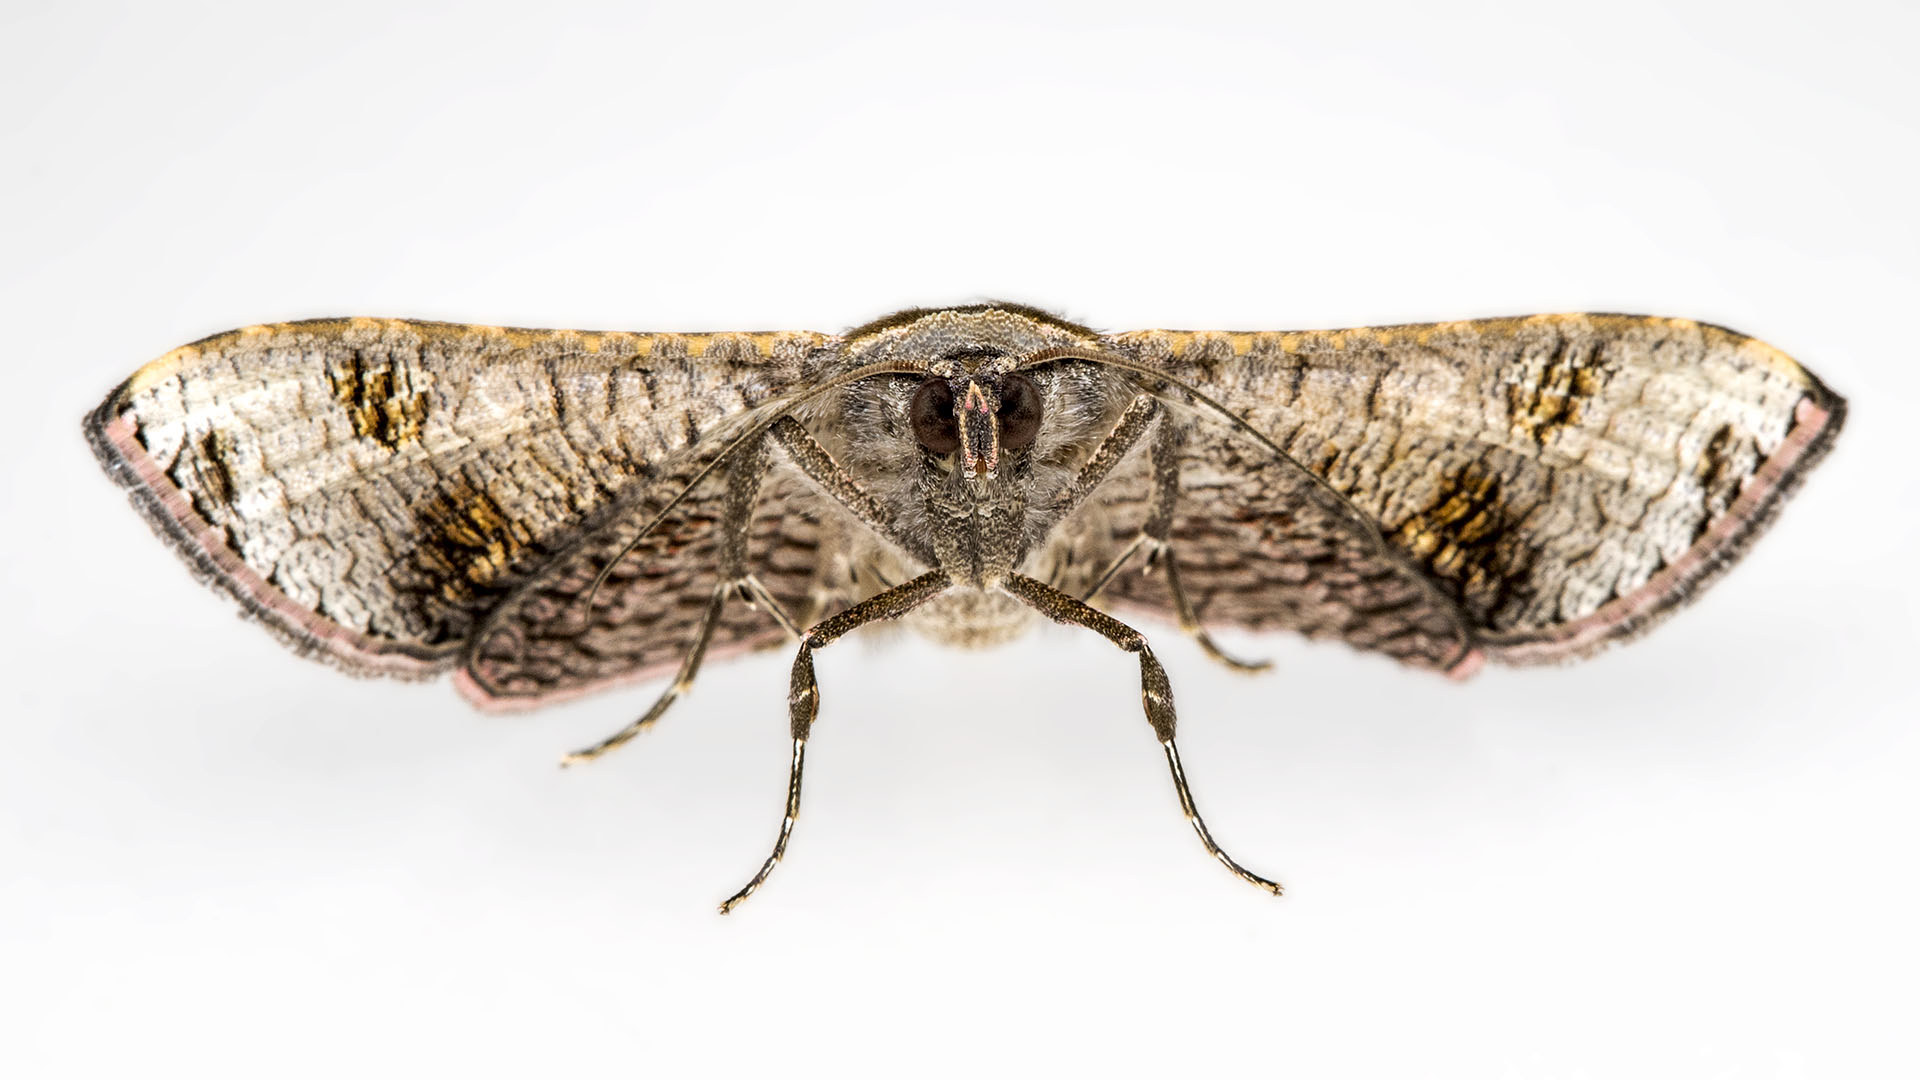
wing, insect, moth, fauna, invertebrate, lepidoptera, india, arthropoda, ariansuresh, skanfarmhouse, nellore, andhrapradesh, animalia, hexapoda, insecta, pterygota, neoptera, ditrysia, panorpida, glossata, heteroneura, mothsofindia, tineina, pyraloidea, thyrididae, striglininae, banisia, 750d2016img5565, arthropod, pollinator, moths and butterflies